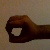
The image shows a hand gesture representing the number 0 in Indian Sign Language.